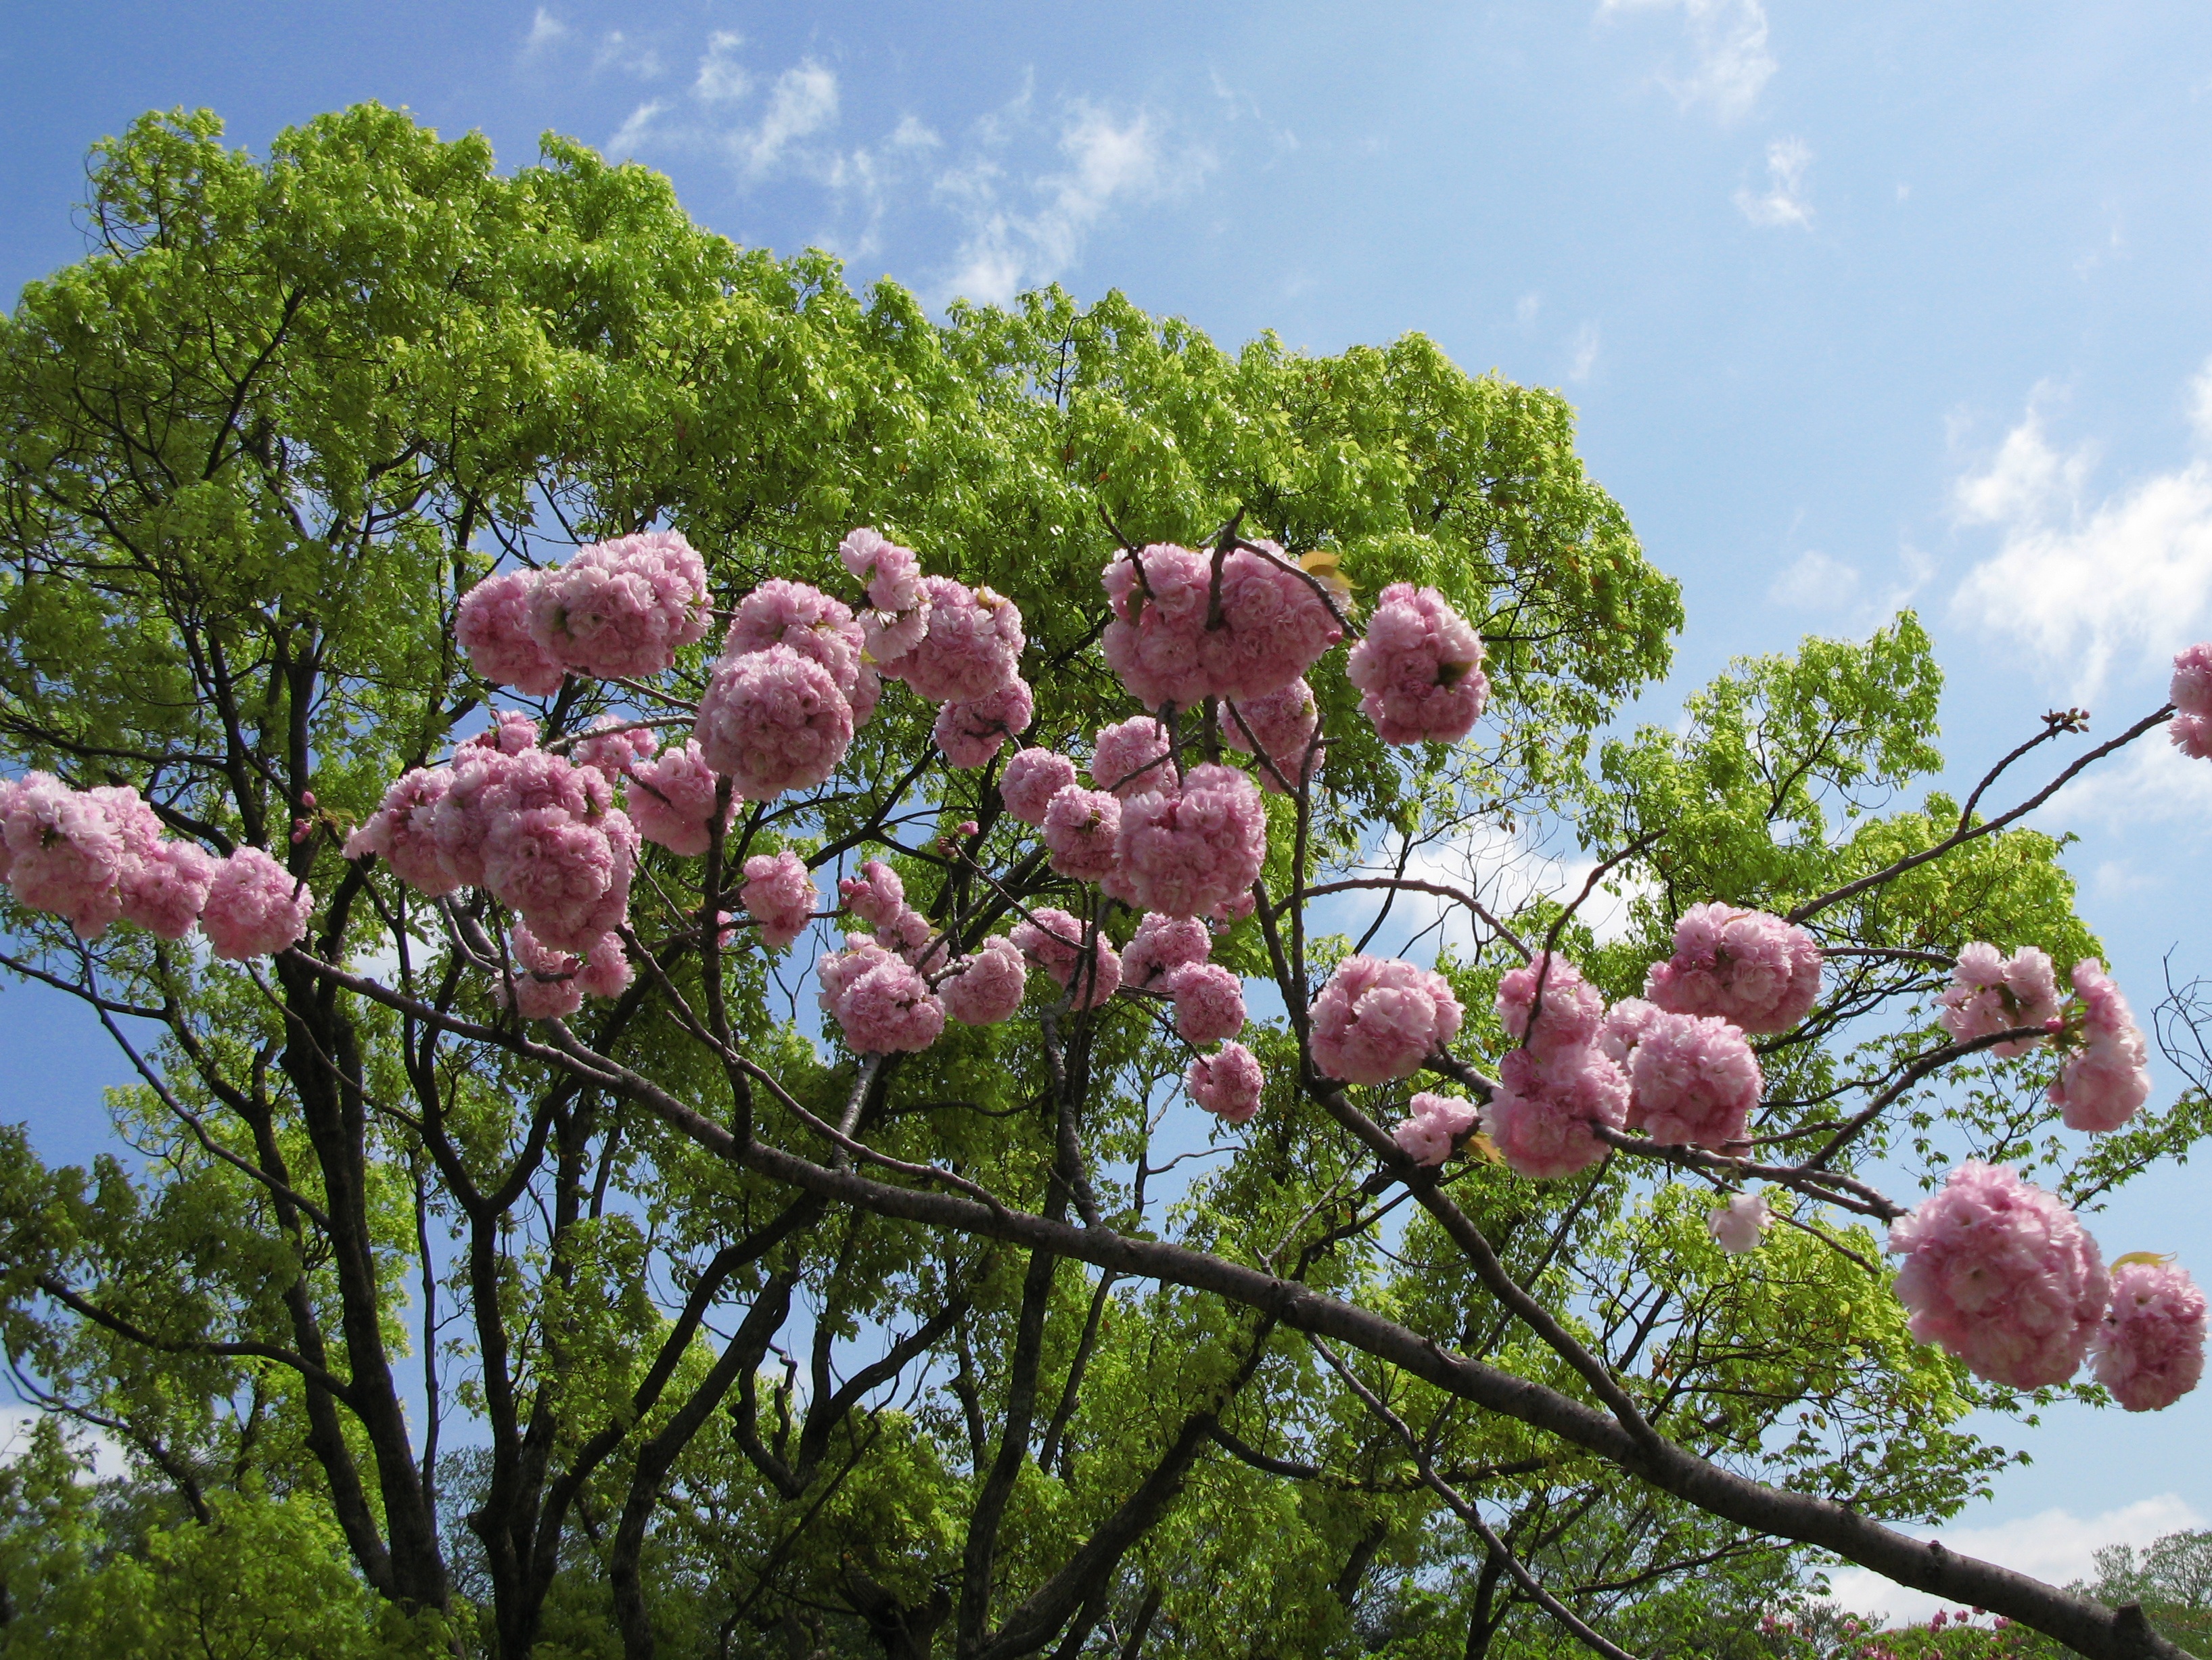
tree, branch, blossom, plant, flower, high, produce, botany, pink, flora, shrub, g7, flowering plant, rose family, land plant